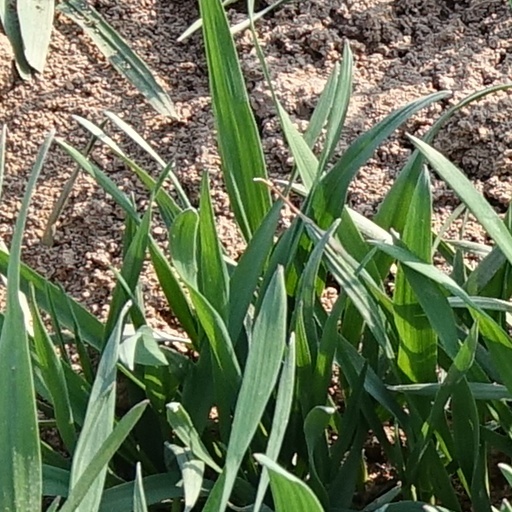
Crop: wheat